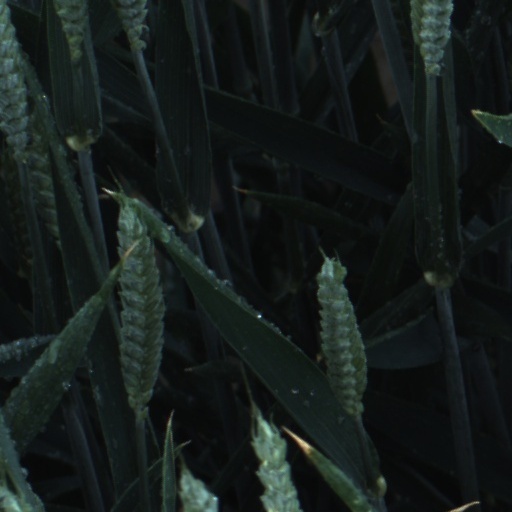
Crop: wheat